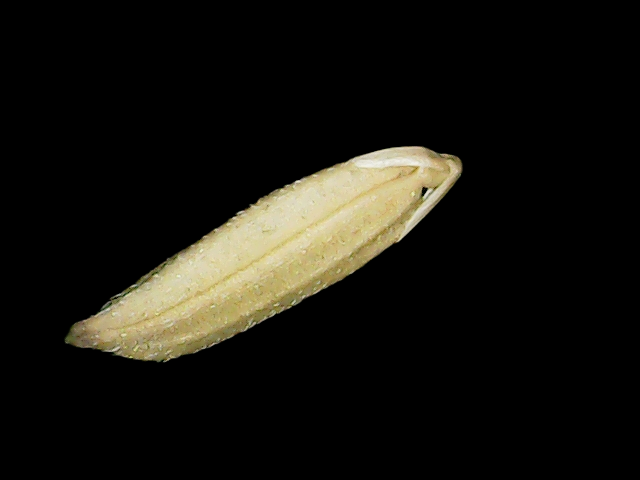
Rice variety: Binadhan23